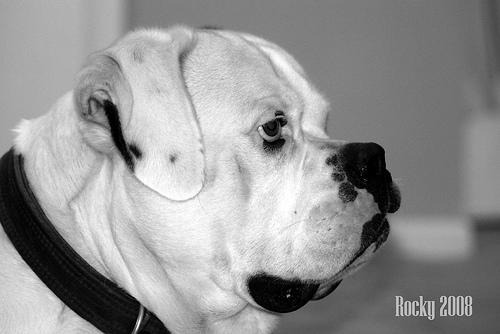
Breed: american bulldog